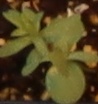
Label: Flax